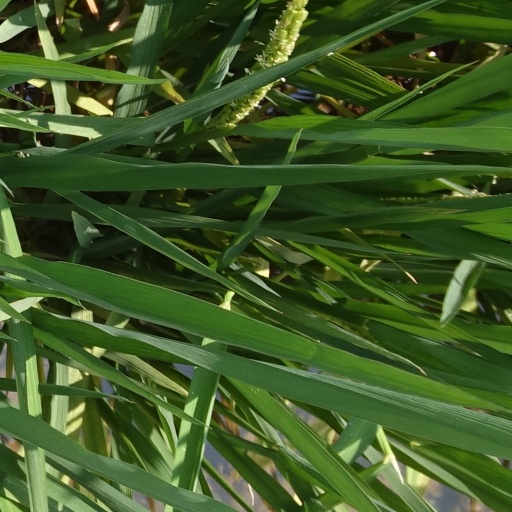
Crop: rice